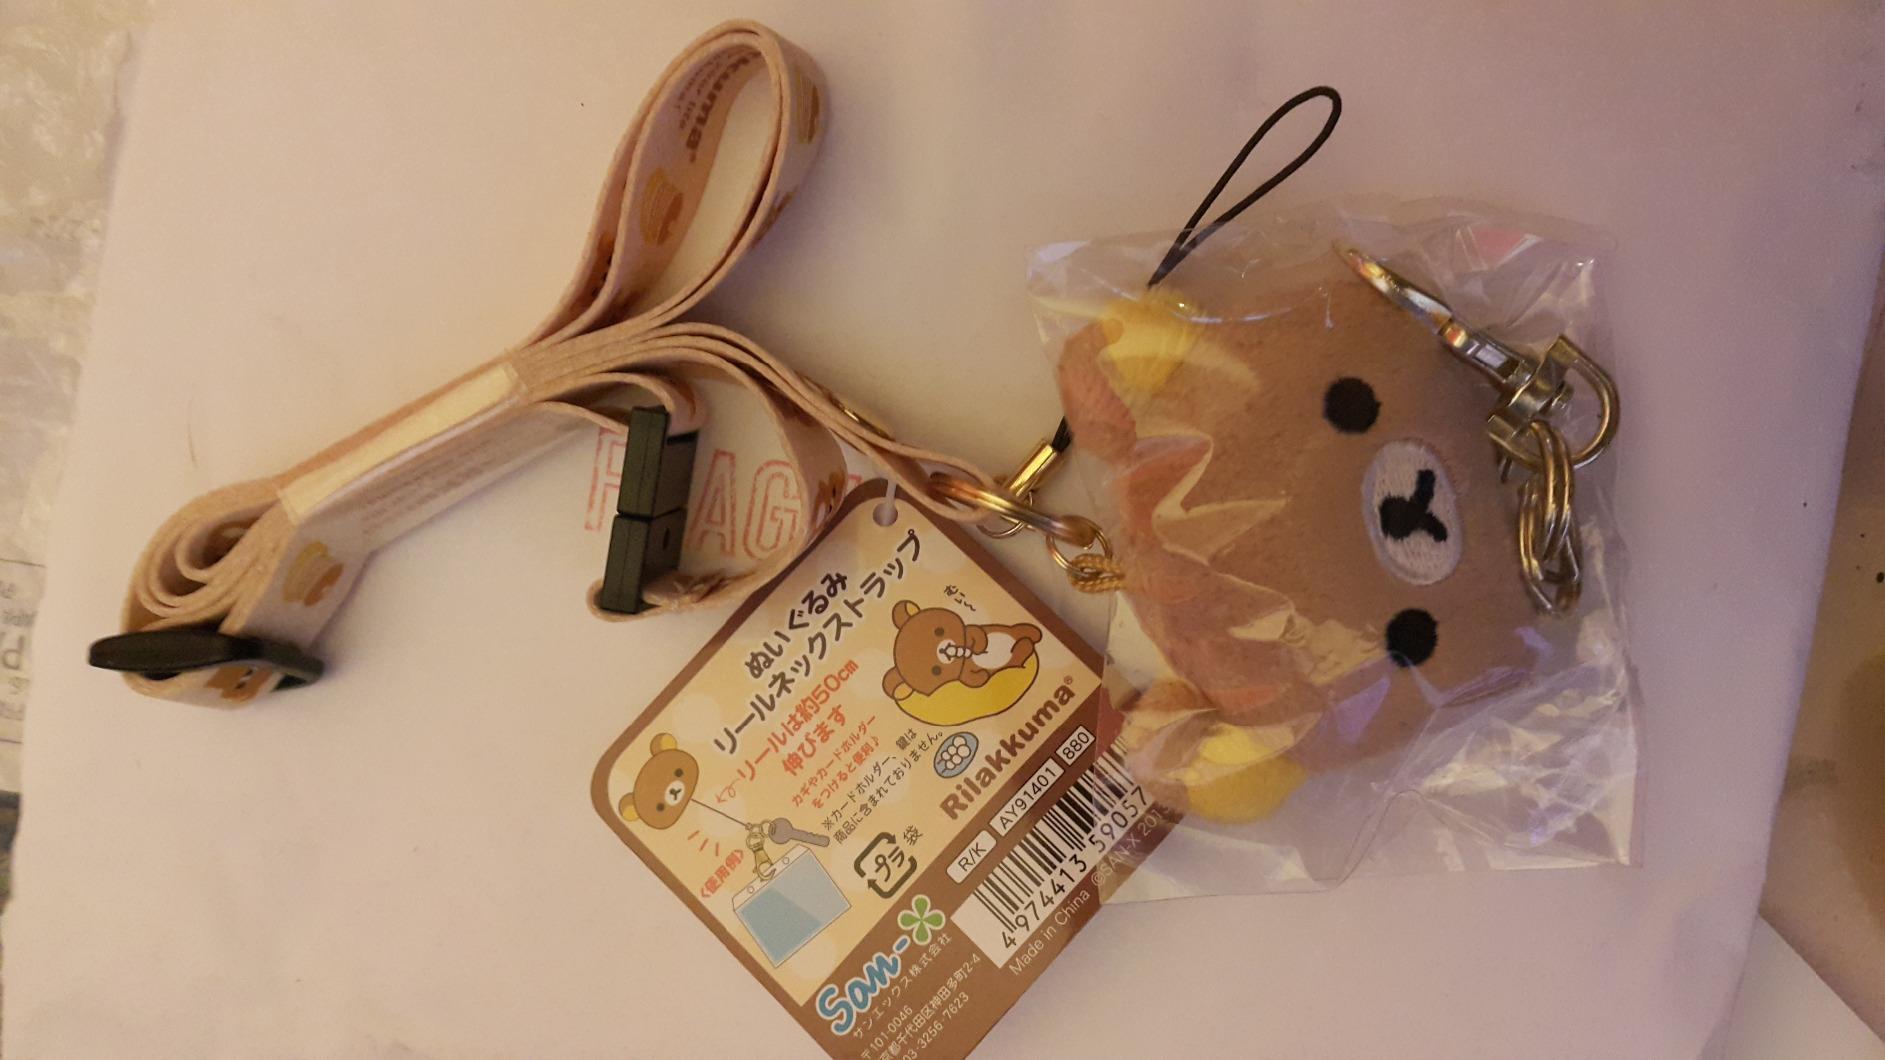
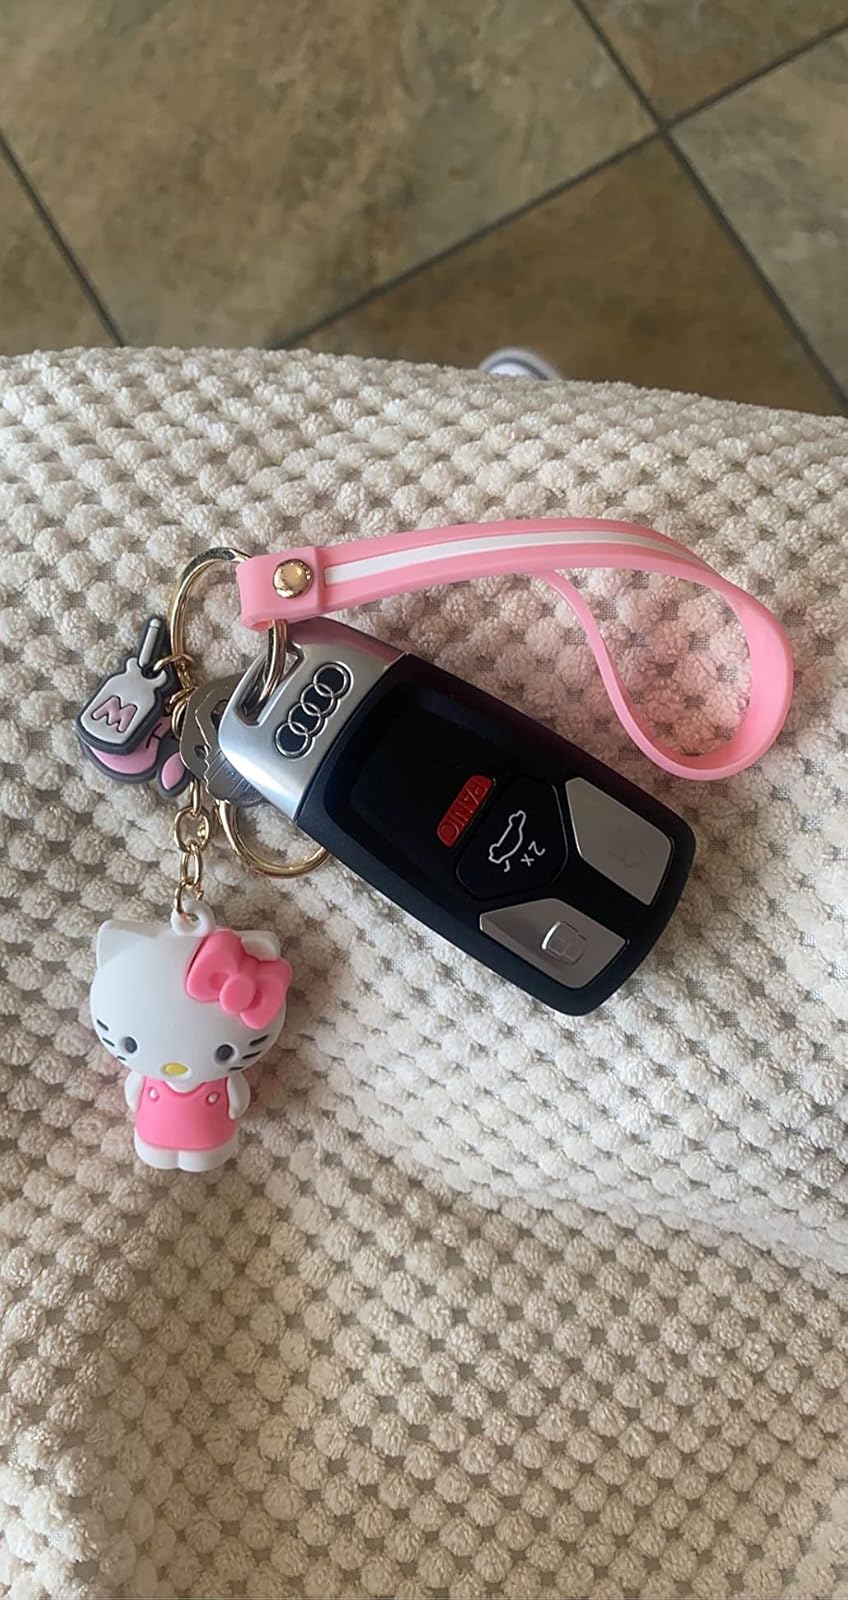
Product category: accessories_keychain
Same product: no